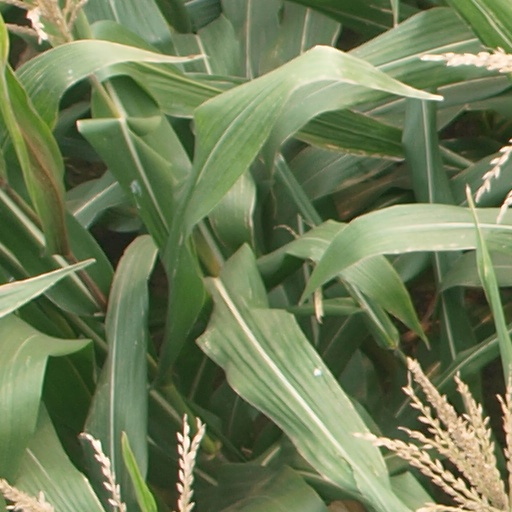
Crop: maize; corn